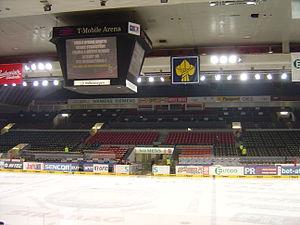
La Tipsport arena est une salle multi-usage construite en 1962 dans la ville de Prague en République tchèque. La salle est sponsorisée par la société Tipsport.